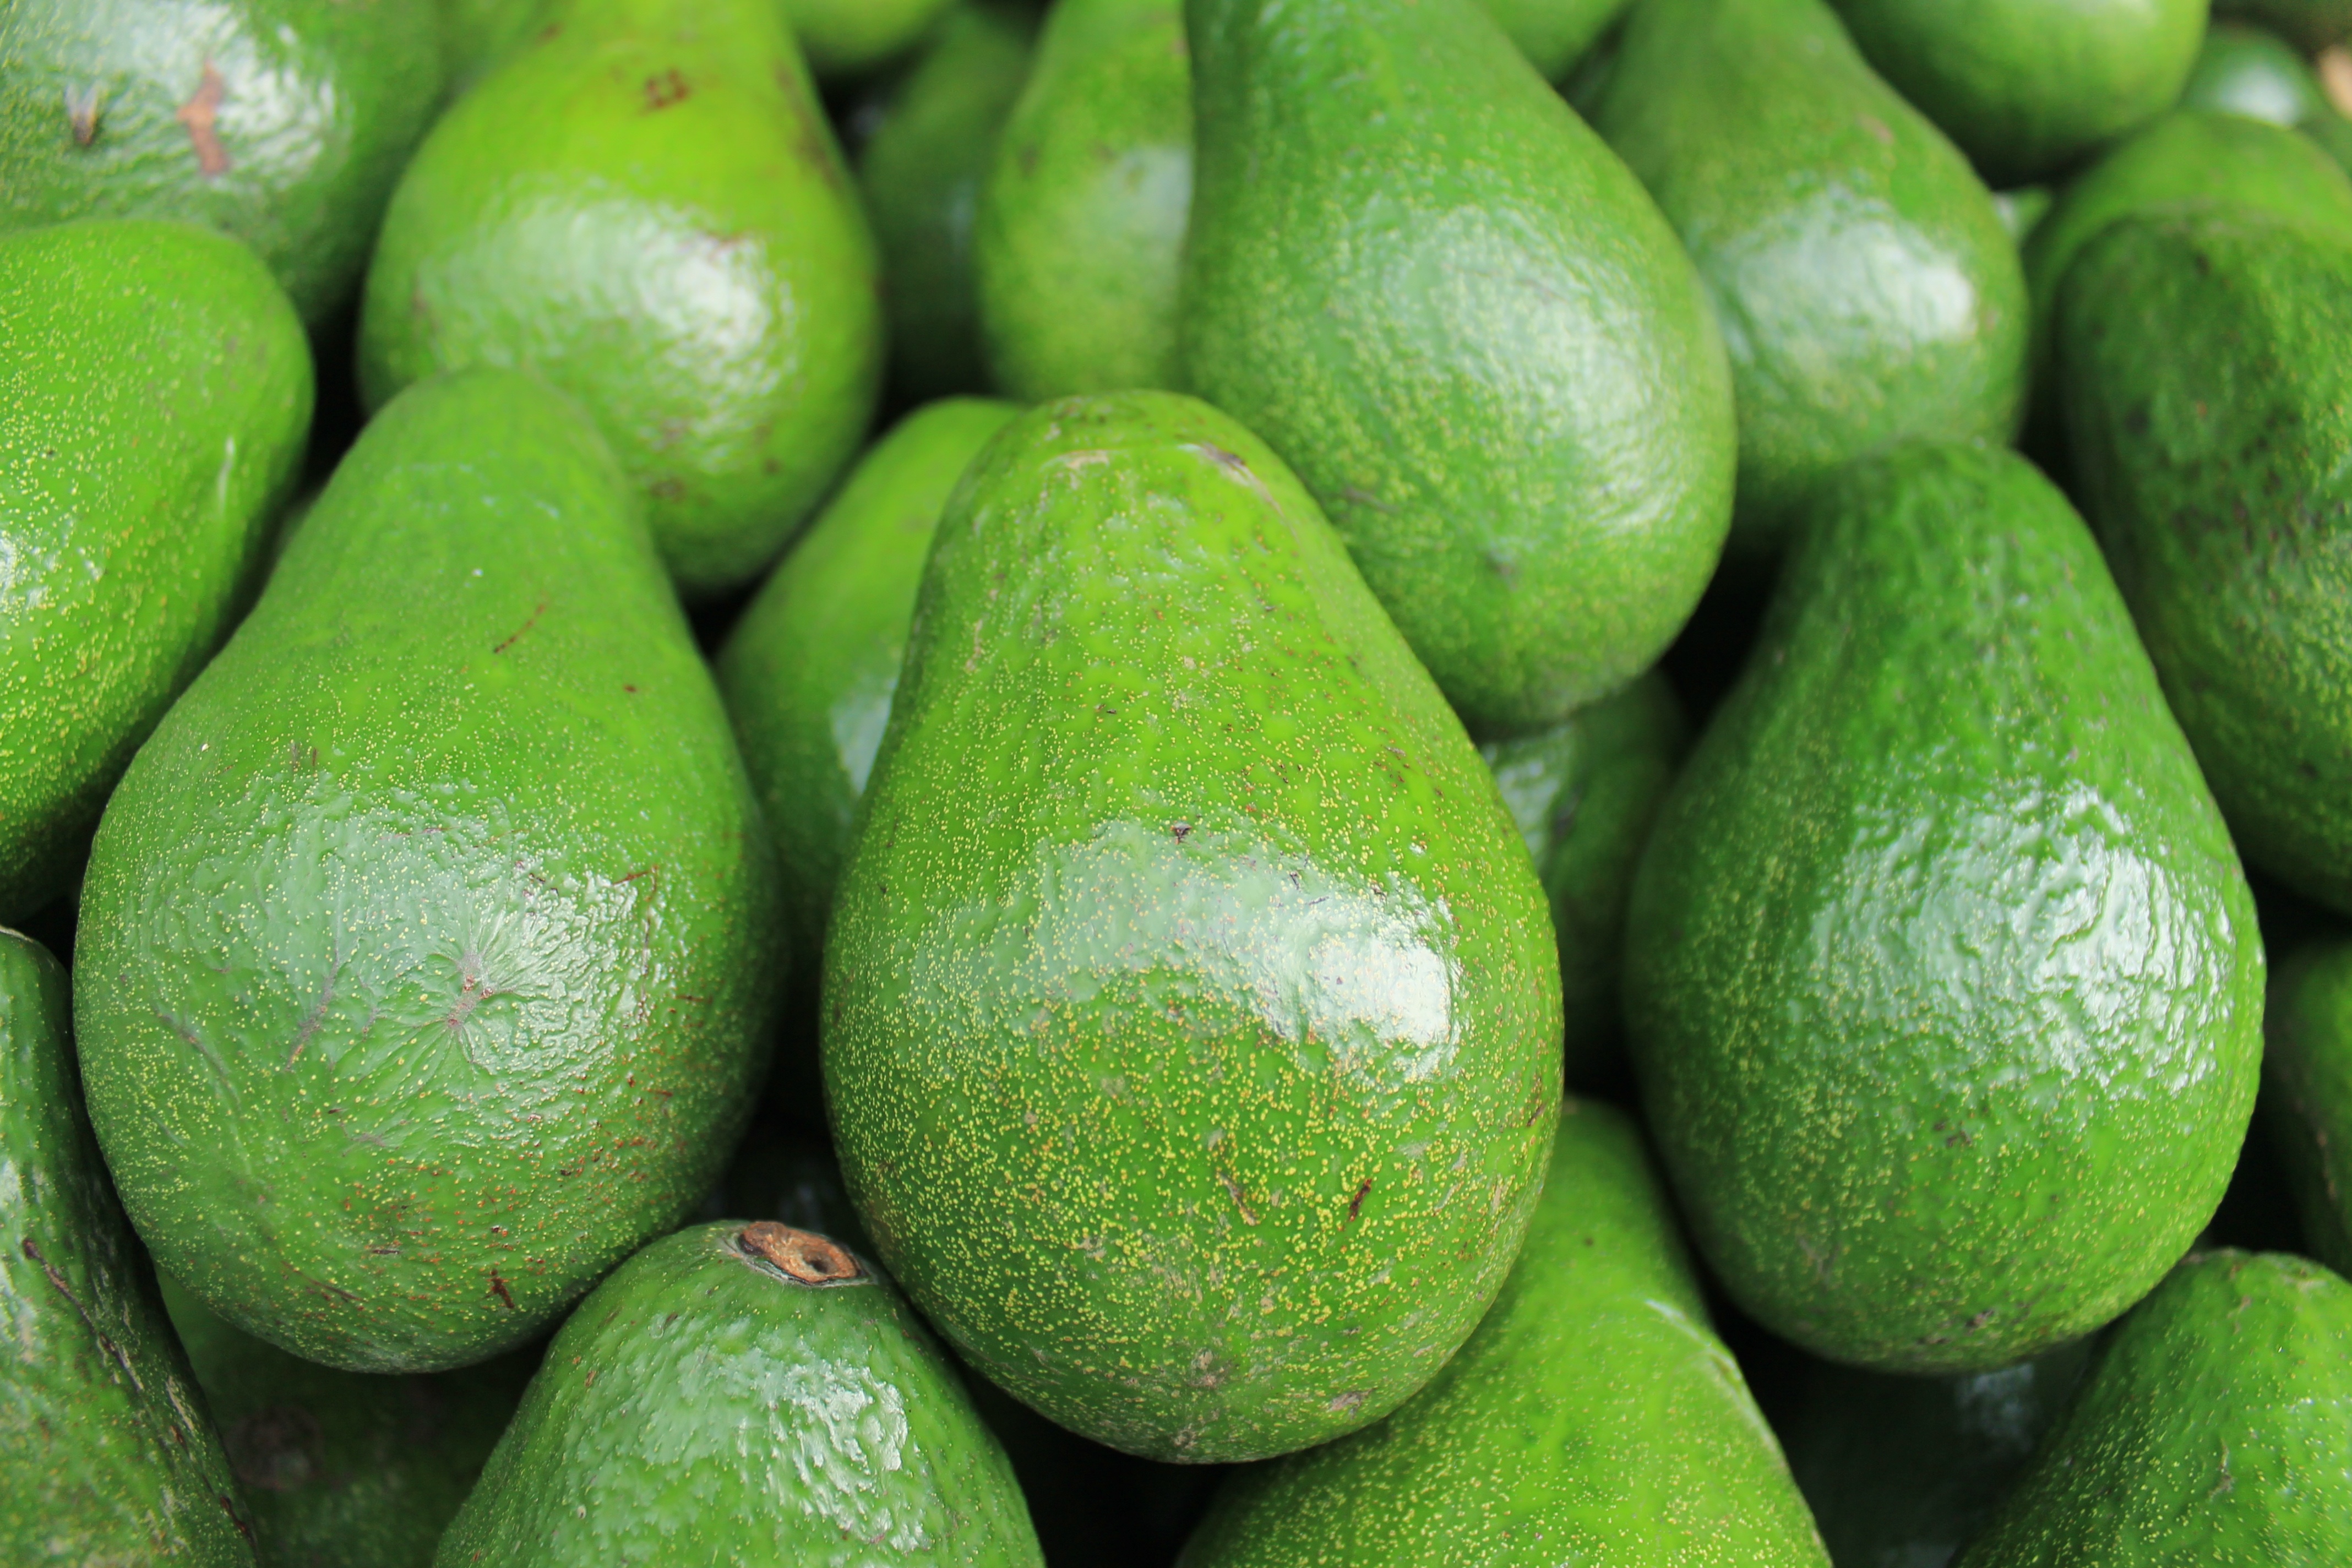
plant, fruit, food, green, produce, stack, lime, fruits, citrus, flowering plant, avocados, land plant, sweet lemon, key lime, persian lime, royalty free images